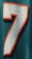
Number: 7